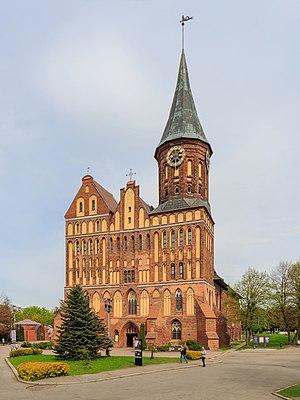
Kaliningrad, anciennement Königsberg en Prusse-Orientale, est une ville de Russie située dans une exclave territoriale, l'oblast de Kaliningrad, totalement isolée du reste du territoire russe, entre la Pologne et la Lituanie. Sa population s'élève à 475 100 habitants en 2018.
La cathédrale de Königsberg est une cathédrale de style gothique construite en briques et située aujourd'hui à Kaliningrad, dans l'ancienne ville de Königsberg. La cathédrale est considérée comme l'un des bâtiments historiques les plus importants de la ville.